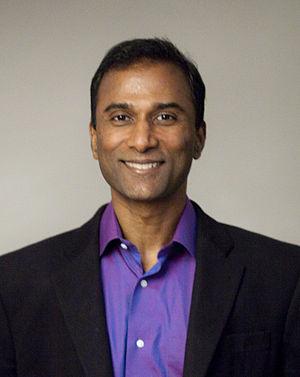
Shiva Ayyadurai, né le 2 décembre 1963, est un scientifique, inventeur et entrepreneur indien vivant aux États-Unis. Il est connu pour avoir mis au point en 1978, alors âgé de 14 ans, puis breveté un système de communication électronique appelé « EMAIL » dont la ressemblance avec le terme générique « e-mail » a nourri un débat concernant la place de cette invention dans l'histoire des technologies informatiques.